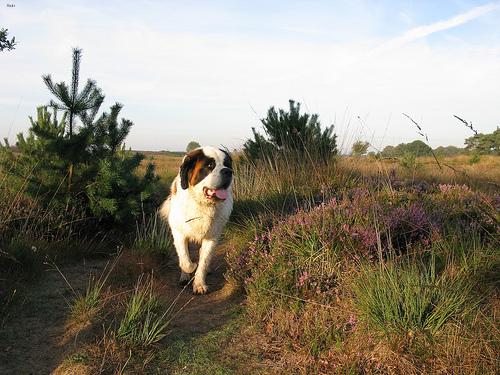
Breed: saint bernard